Mechanical watch

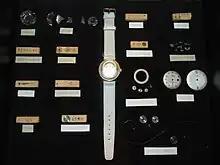
Mechanical wrist watch disassembled

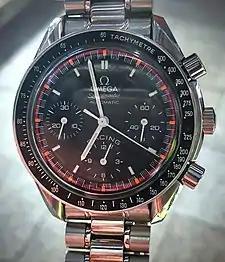
A chronograph watch, with stopwatch functions

The internal mechanism of a watch, excluding the face and hands, is called the movement. All mechanical watches have these five parts: